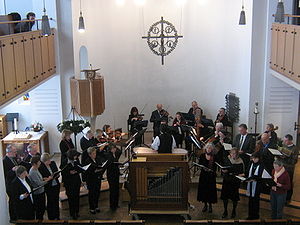
Helmut Kickton / Galleri
Helmut Kickton er en tysk organist, dirigent, komponist og editor.